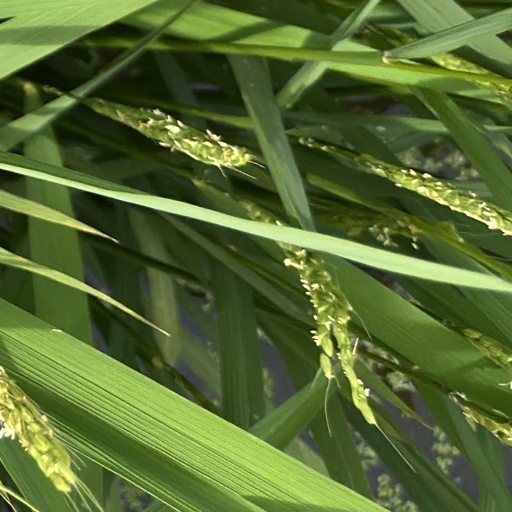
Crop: rice